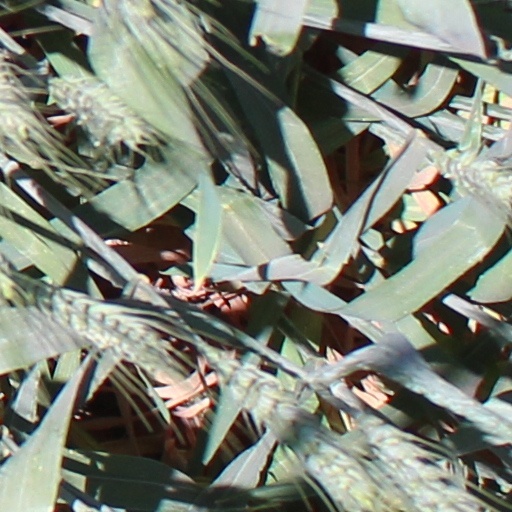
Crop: wheat